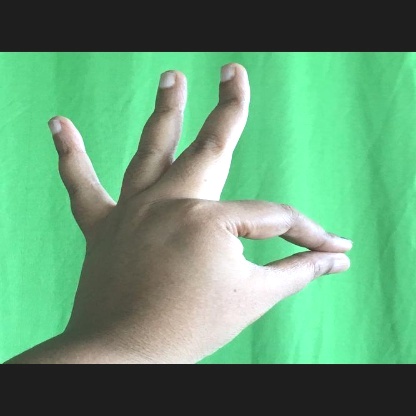
Mudra: Hamsasyam